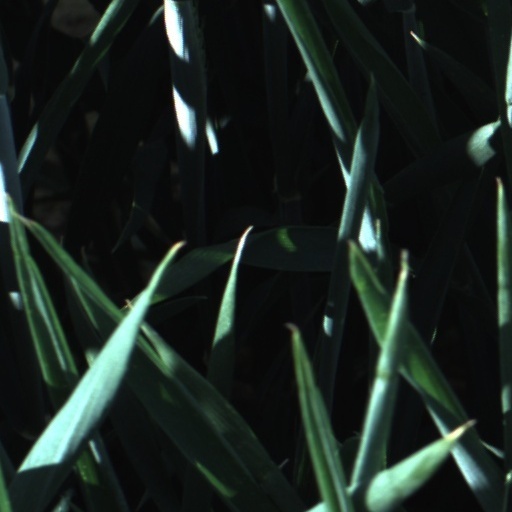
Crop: wheat